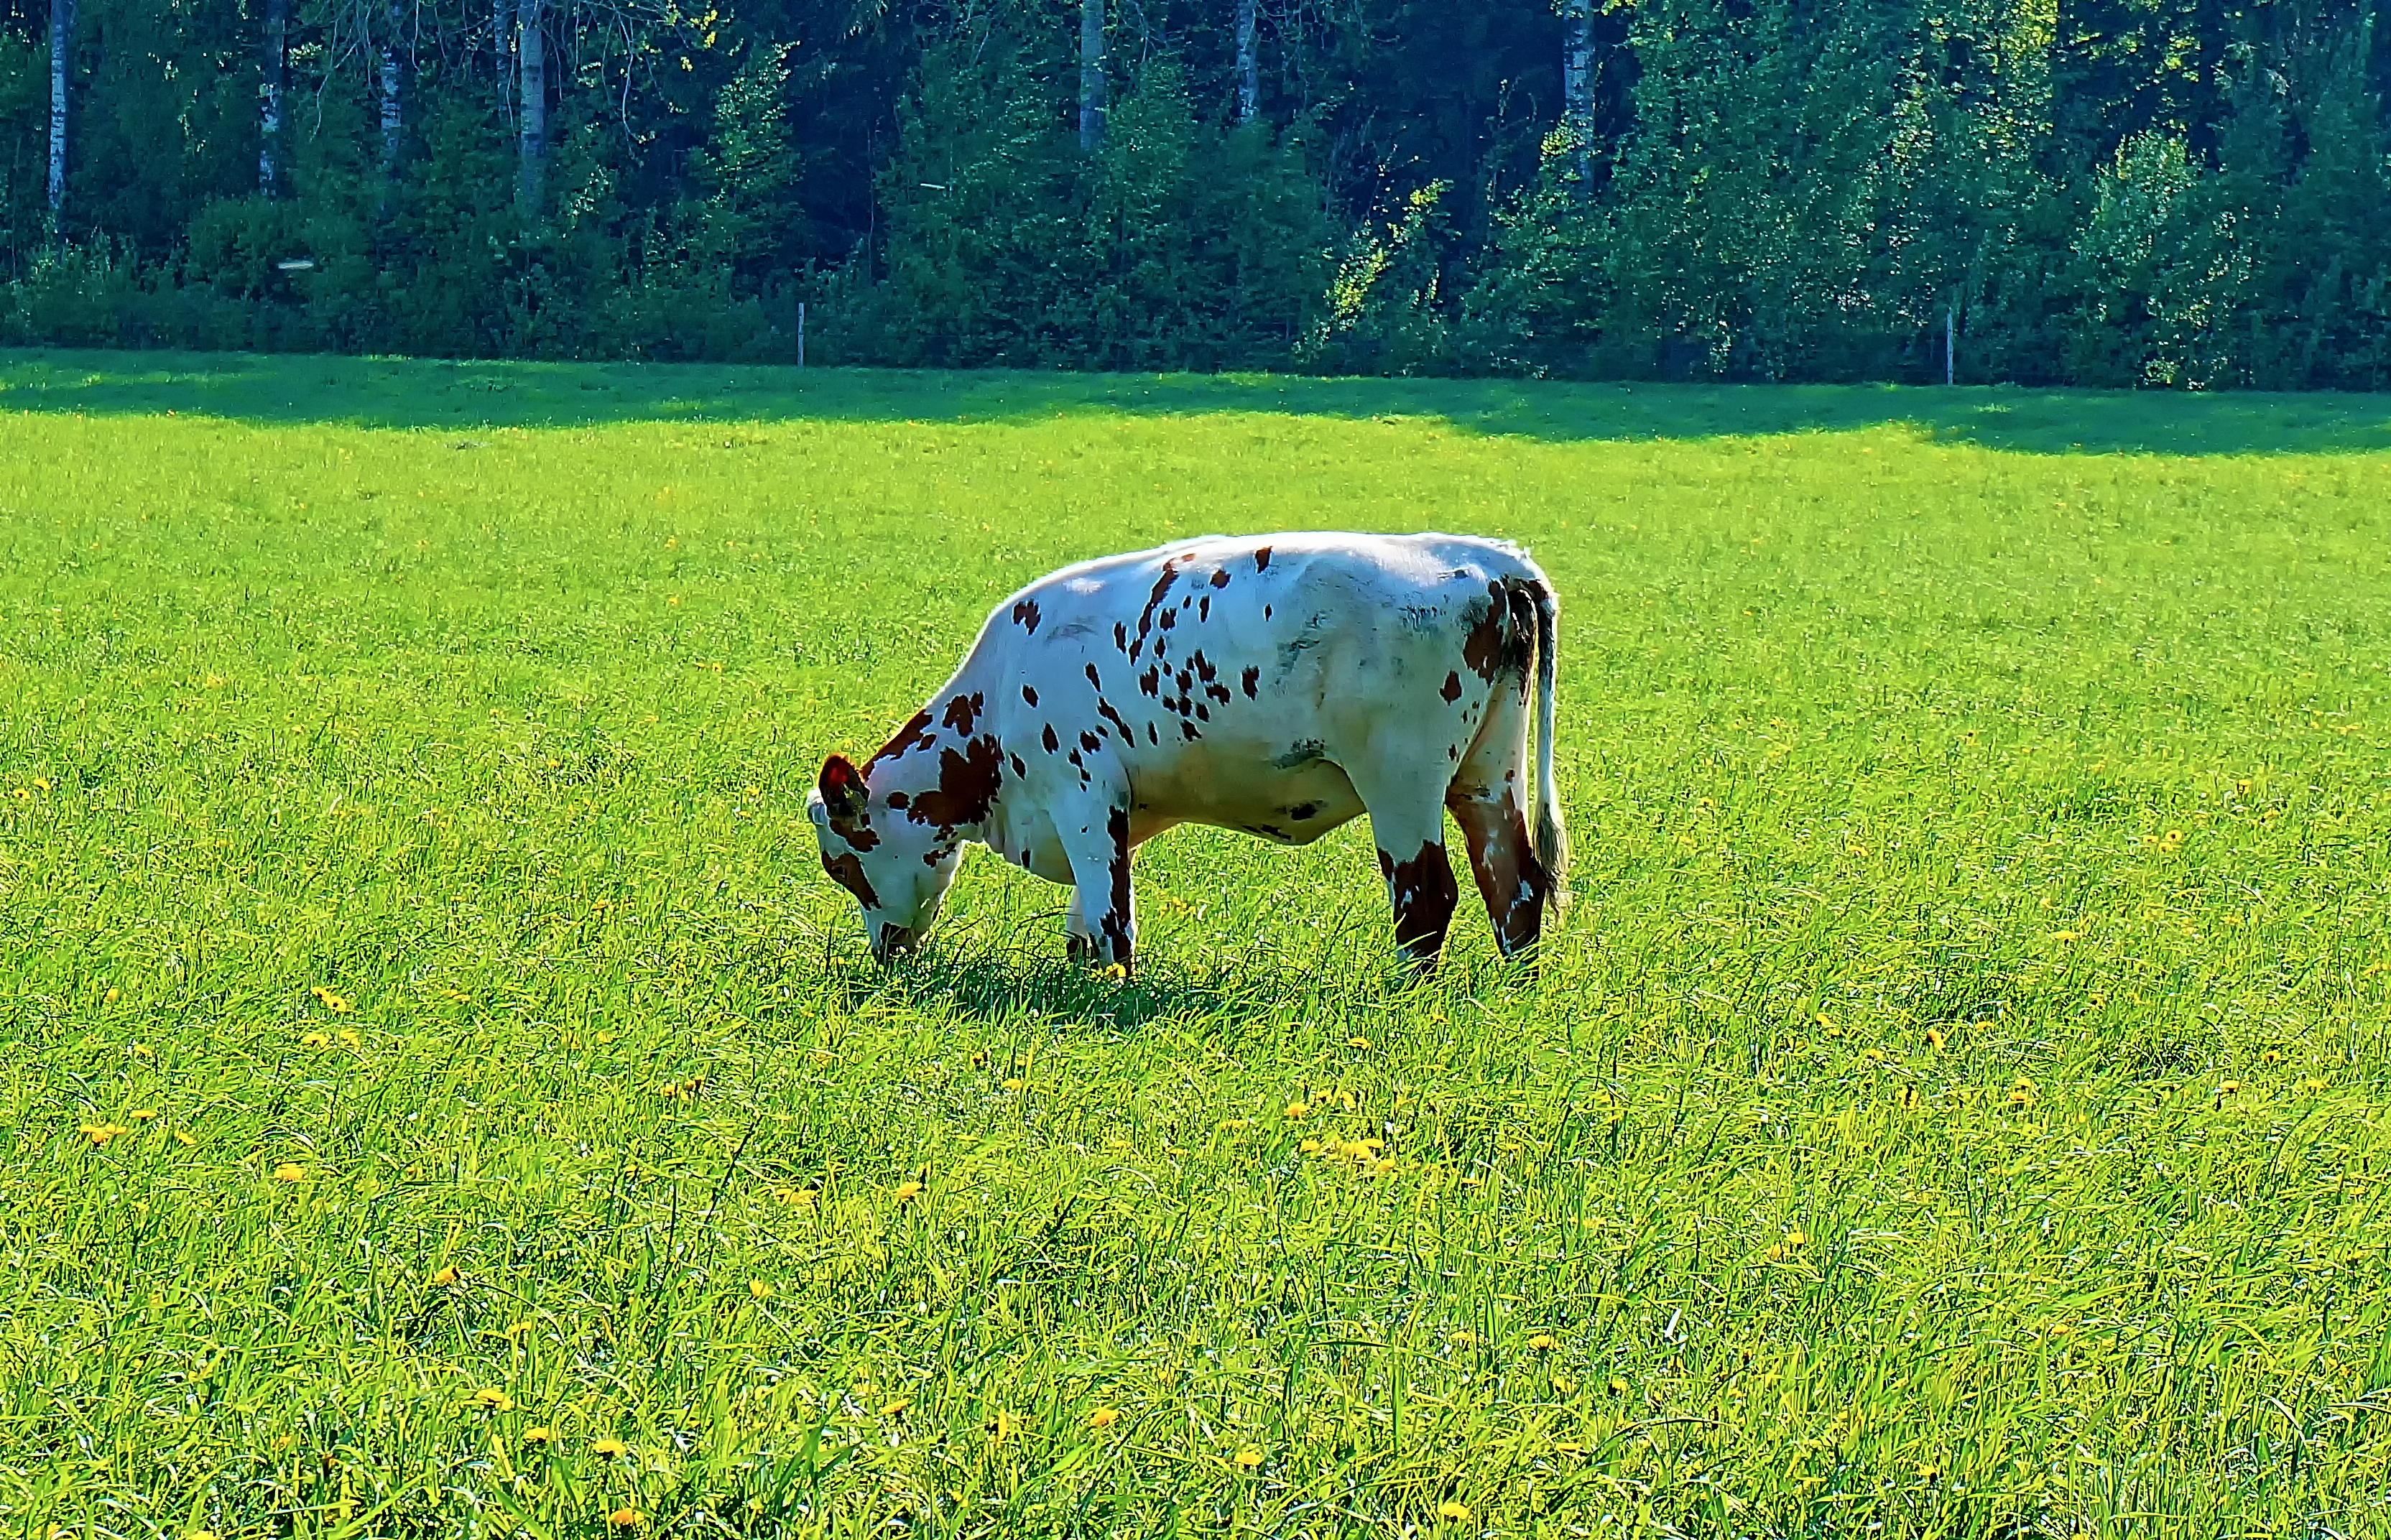
grass, field, farm, lawn, meadow, prairie, flower, animal, green, cow, pasture, grazing, mammal, agriculture, fauna, plain, trees, grassland, finland, helsinki, habitat, viikki, rural area, natural environment, cattle like mammal